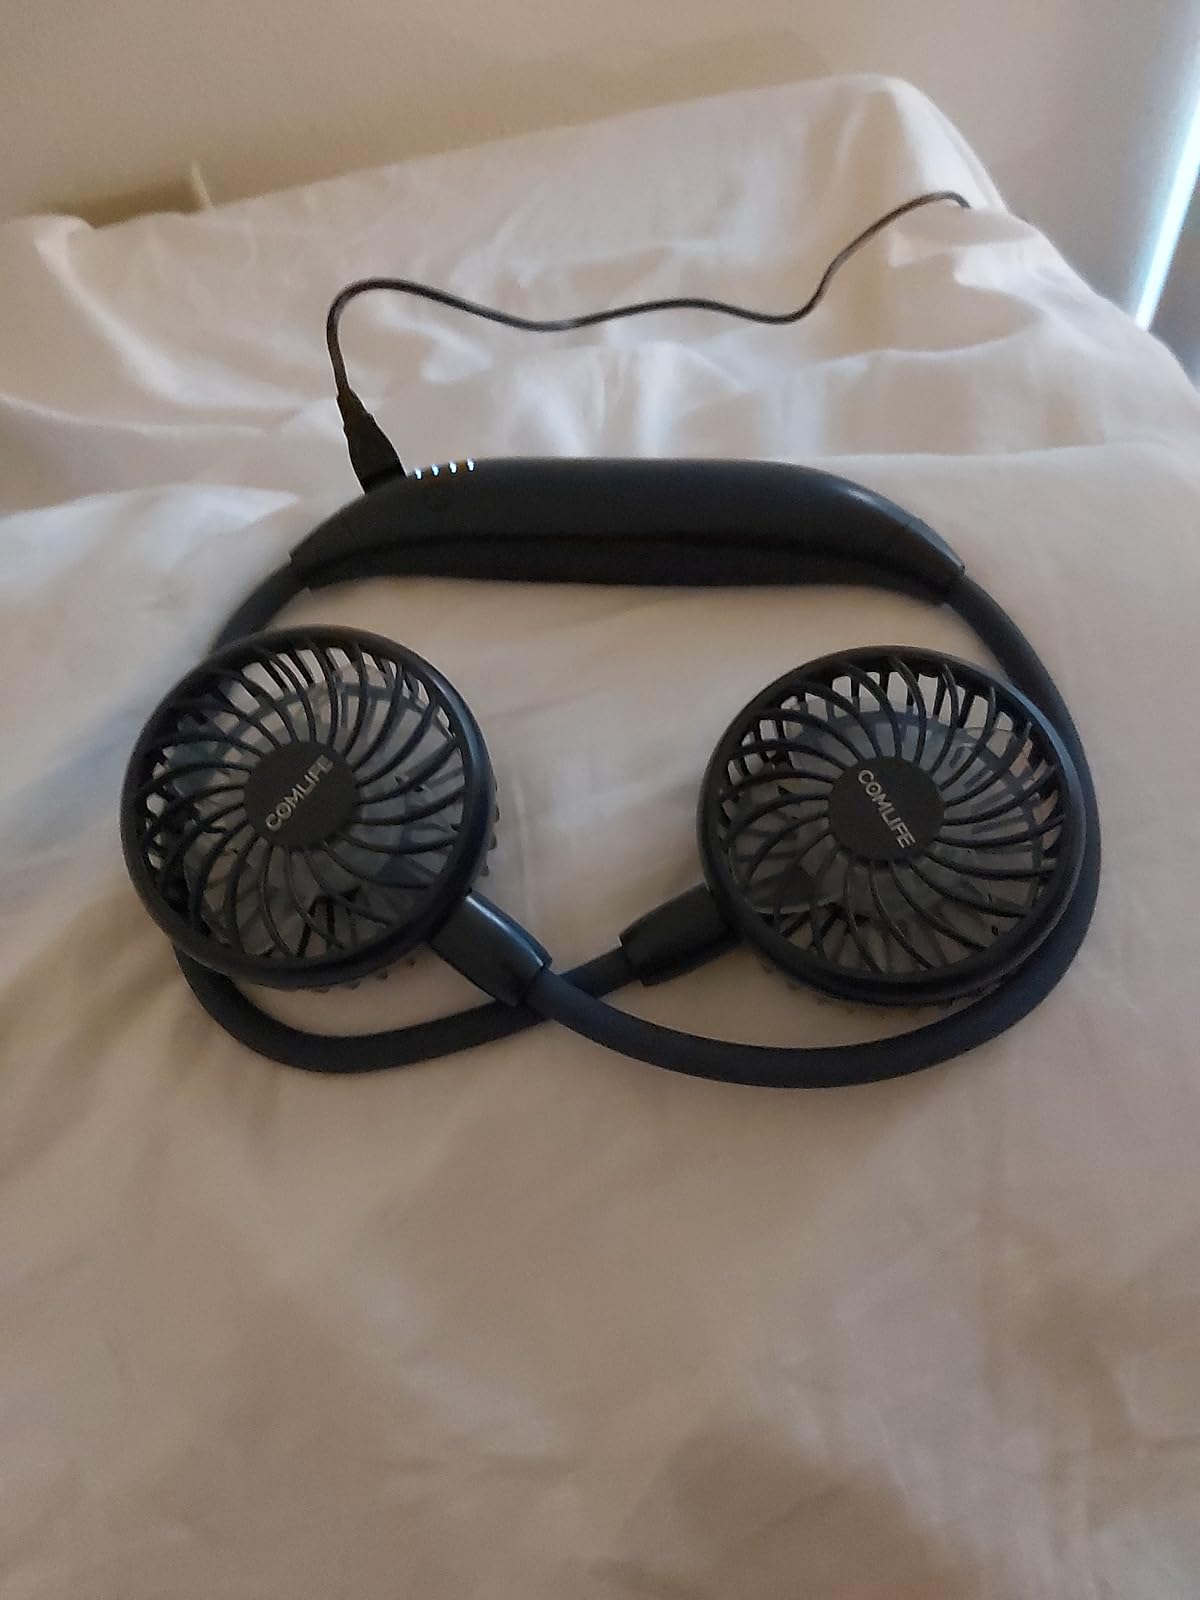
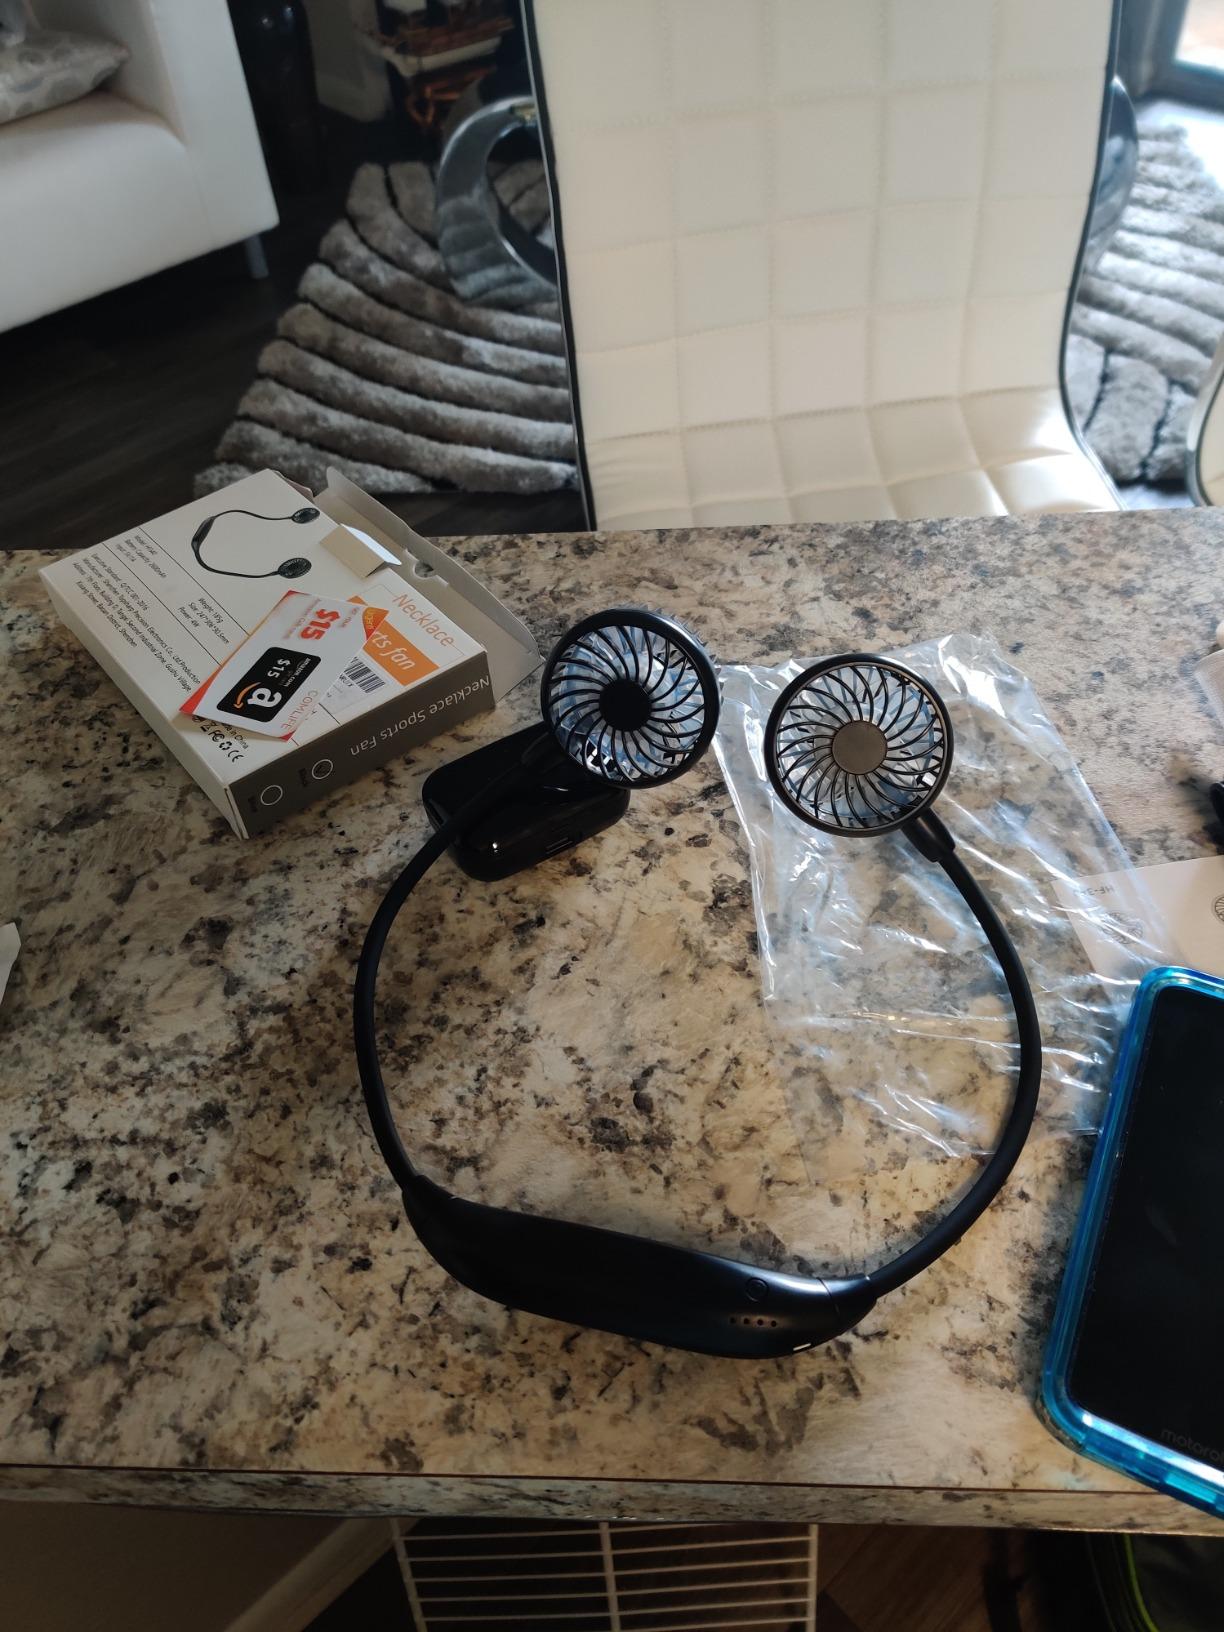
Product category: fan
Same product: no